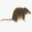
Label: shrew